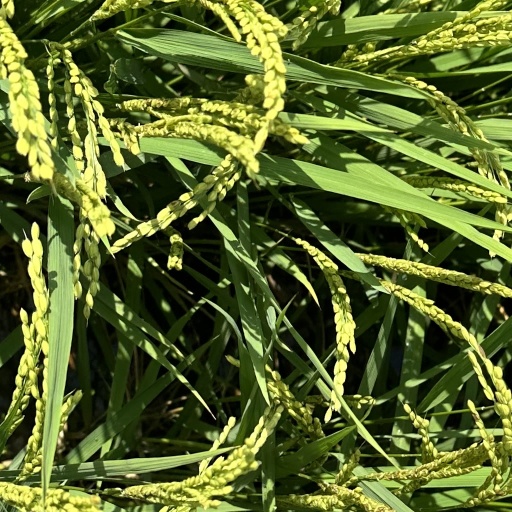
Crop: rice